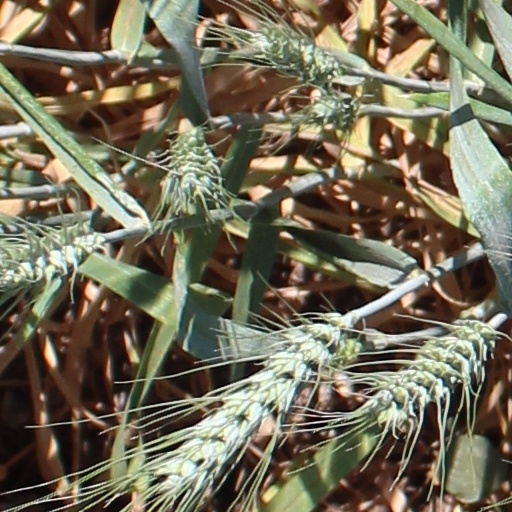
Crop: wheat